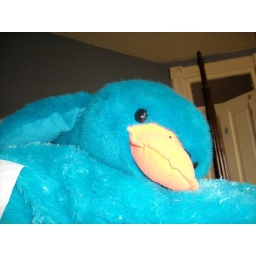
When he's not traveling, Perry loves curling up in bed with his giant blue pillow and a good book.